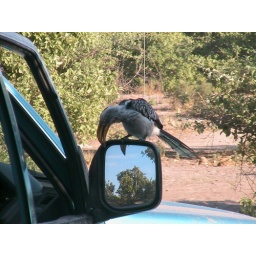
Day 8: Savuti - Xakanaxa: Searching for the bird in the mirror